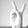
ASL letter: V